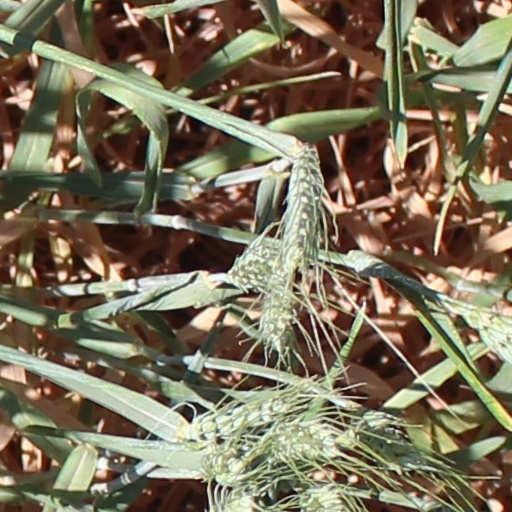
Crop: wheat